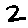
Label: 2